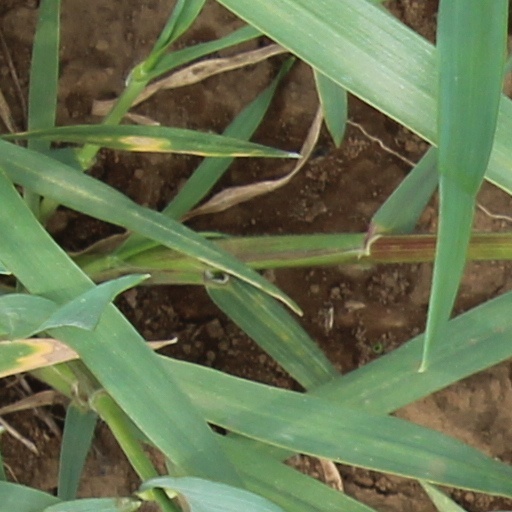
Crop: wheat